William Fry Channell

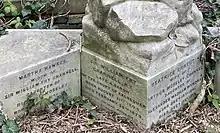
The Grave of William Fry Channell in Highgate Cemetery

He joined the Inner Temple and was called to the bar in 1827. He built a successful practice in Surrey and Home circuits, joining the order of Serjeants-at-law in 1840, leading the court with Serjeant Talfourd until 1846, when serjeants lost their monopoly of audience. In 1844, when Sir Frederic Thesiger became solicitor-general, Channell received a patent of precedence and later led the Home circuit.